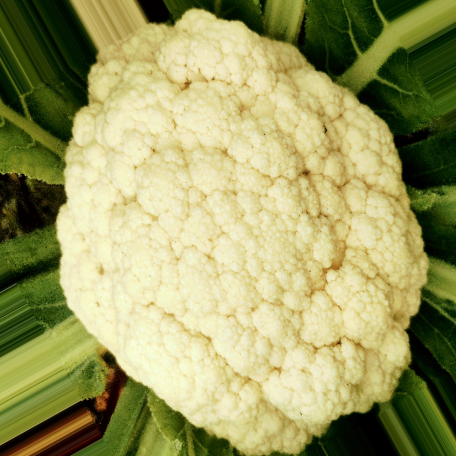
Label: Disease Free